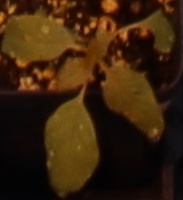
Label: Waterhemp